Michael James Farrell

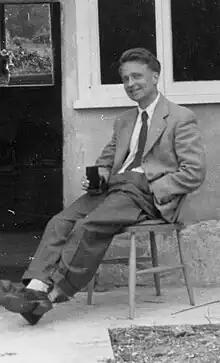
MIchael Farrell at the Thatched Cottage Coton, 1954, Assistant Lecturer in Economics at Cambridge University

Mike Farrell was born in Swindon, England, in 1926. He was the son of Richard J. Farrell, OBE, an engineer for the Crown Agents for Overseas Governments and Administrations, and Margaret E. Deane. In 1934, his family moved to Sheffield, England, and in 1936 he entered King Edward VII School, Sheffield. In 1944 he won a scholarship to New College, Oxford.